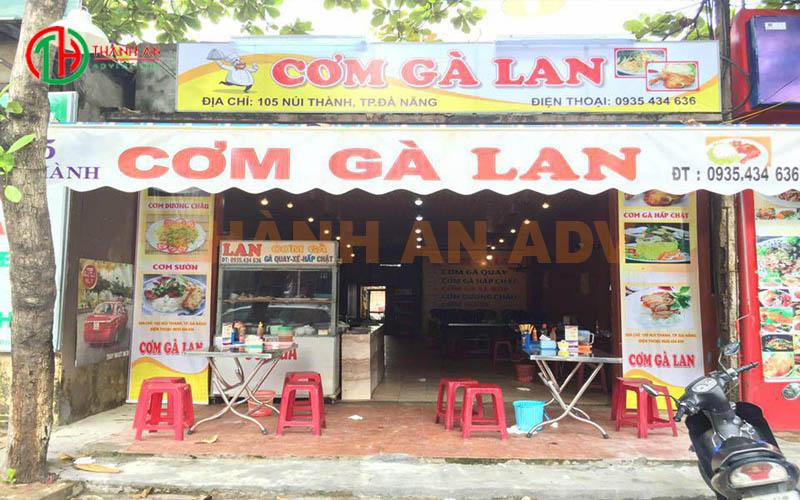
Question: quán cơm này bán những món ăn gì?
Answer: bán cơm gà và cơm sườn